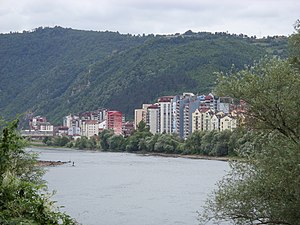
Zvornik
Zvornik
"Byen Zvornik nævnes allerførste gang i historiebøgerne i1410 under navnet ""Zvonik"", og først i 1519 optræder det under sit nuværende navn – Zvornik. Den gamle middelalderby blev grundlagt i den anden halvdel af det 13. århundrede eller i starten af det 14. århundrede, og byen blev oprindelig opført som et fort ved floden Drina på den nuværende grænse mellem Serbien og Bosnien-Herzegovina. Fortet blev af strategiske og handelsmæsssige hensyne grundlagt på stedet, hvor vejene fra øst og vest krydsede hinanden. Under det Osmaniske Rige udviklede byens sig i det 15. århundrede til et administrativt handelscentercenter, der forbandt øst og vest.